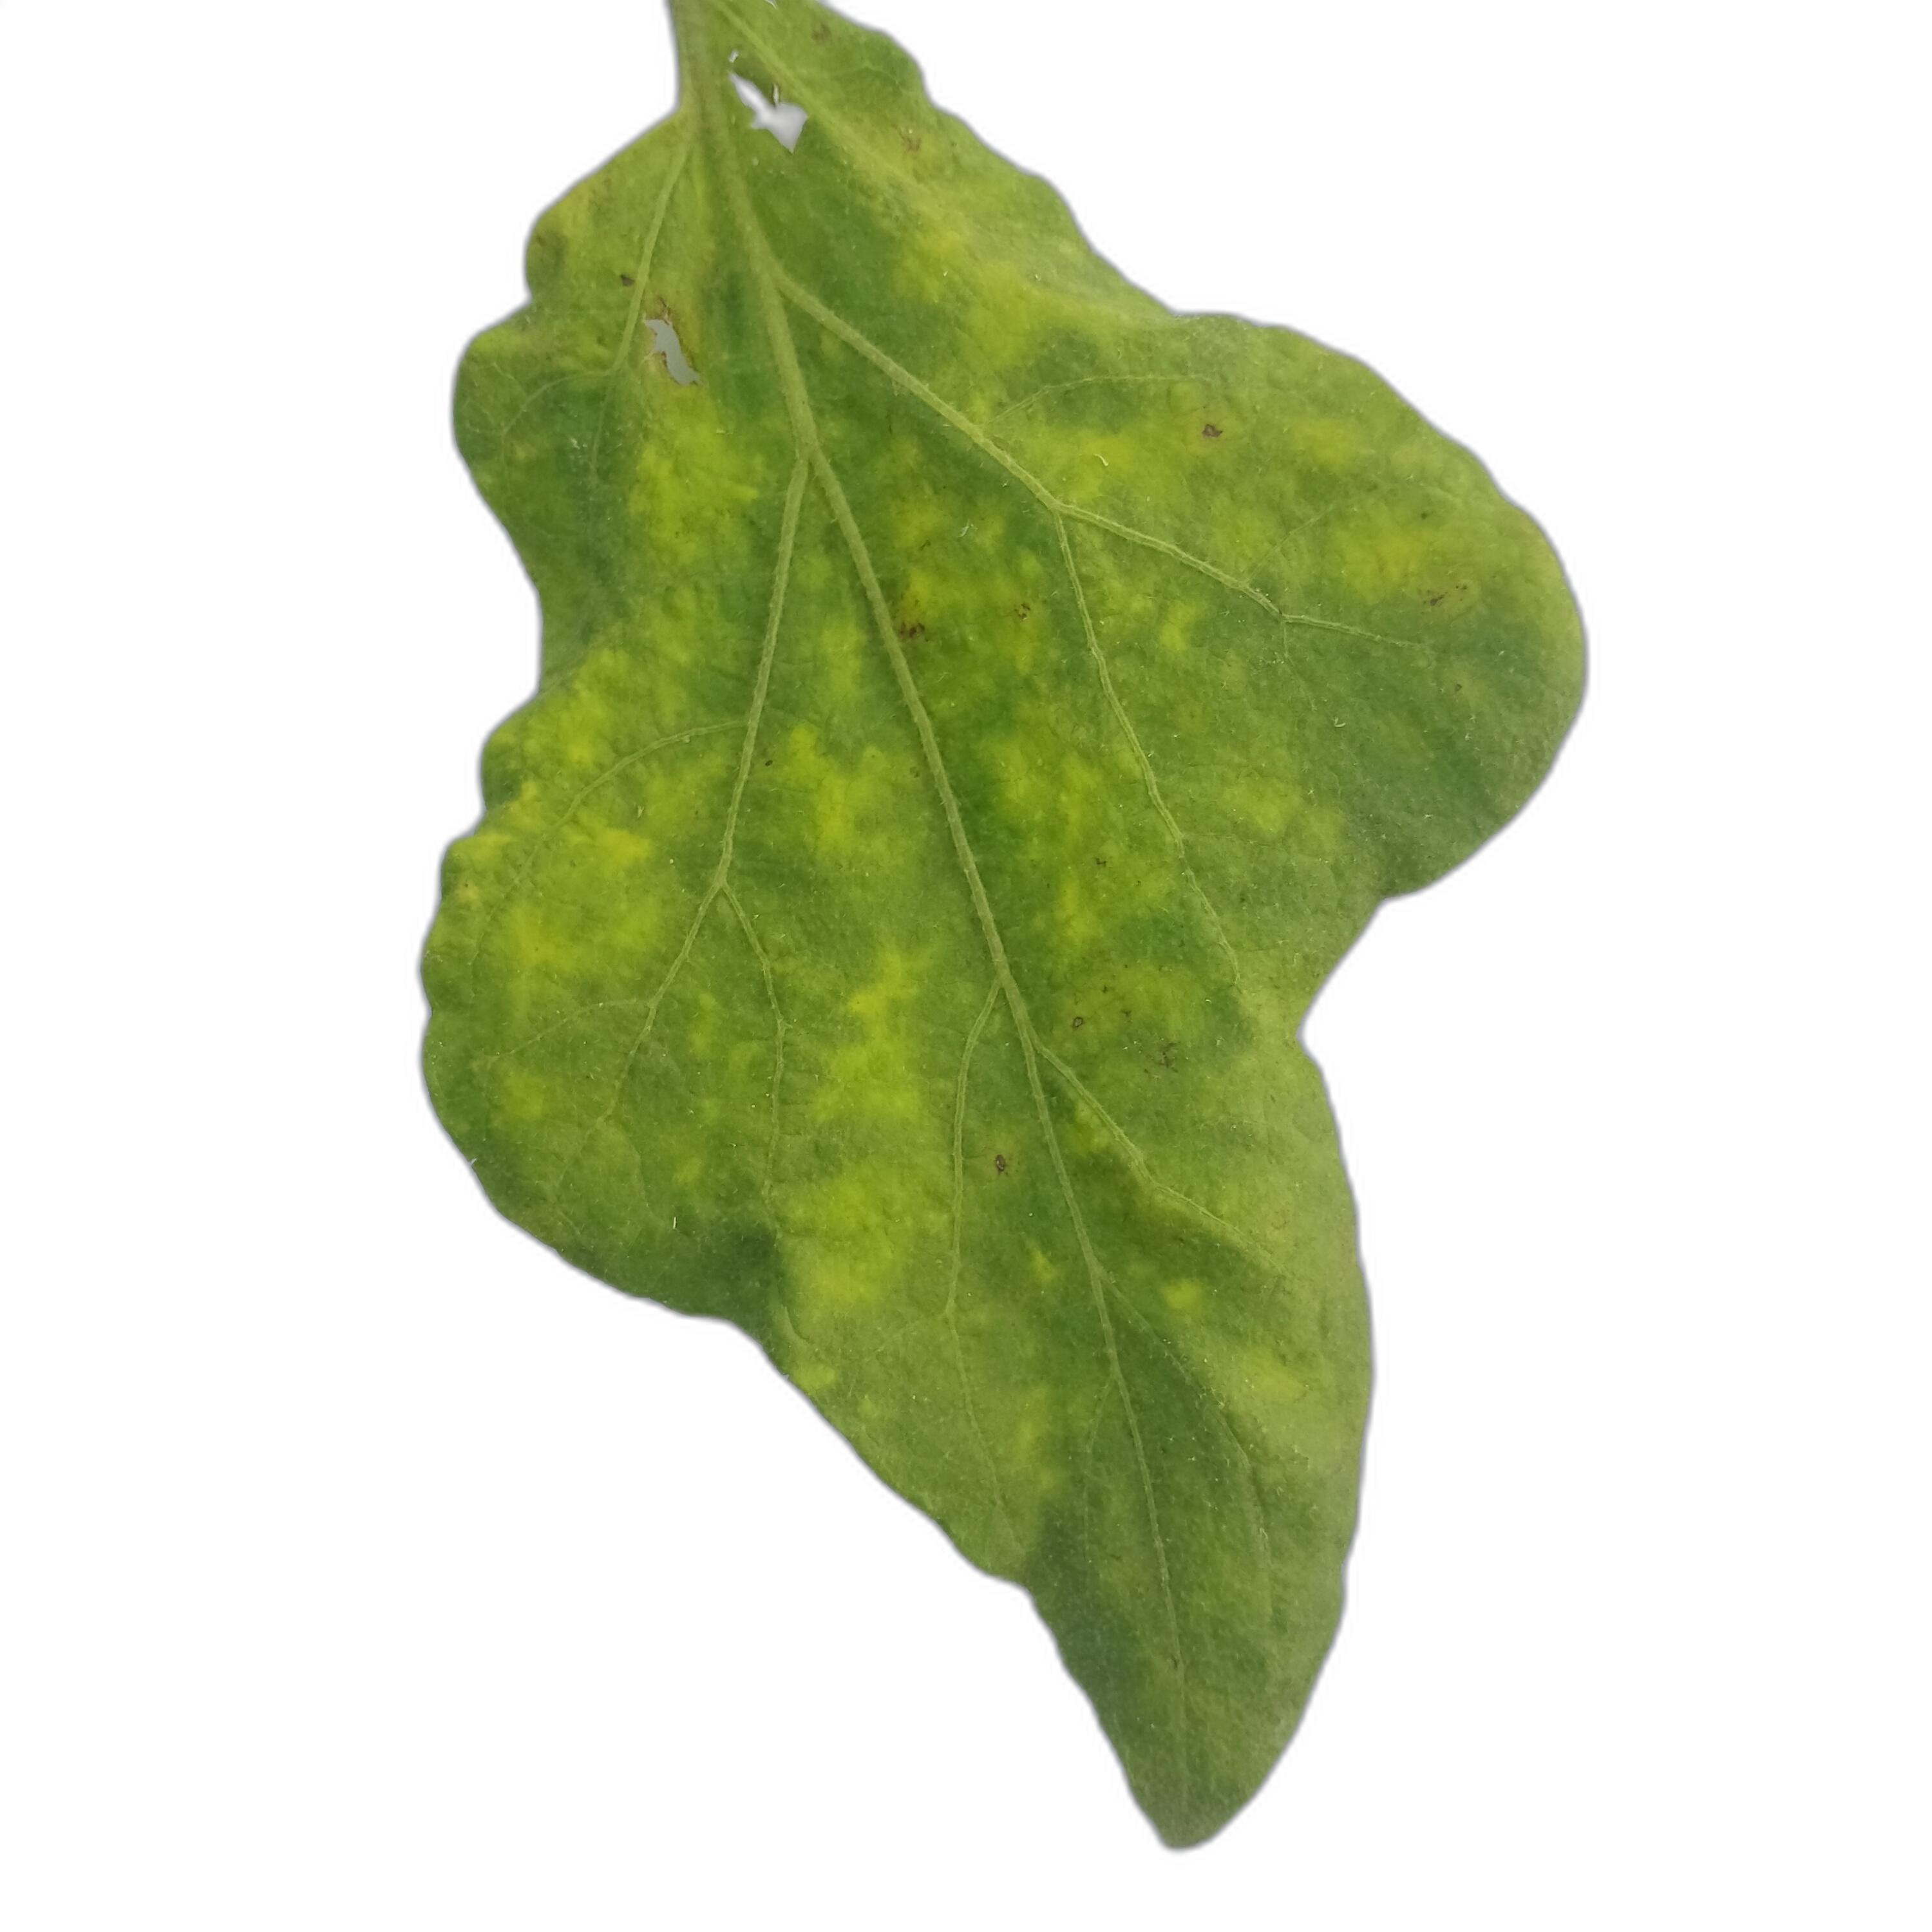
Label: Mosaic Virus Disease